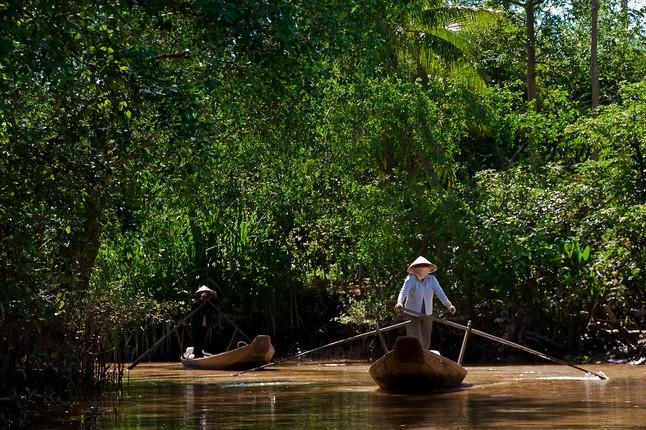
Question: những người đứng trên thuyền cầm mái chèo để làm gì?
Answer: để chèo thuyền